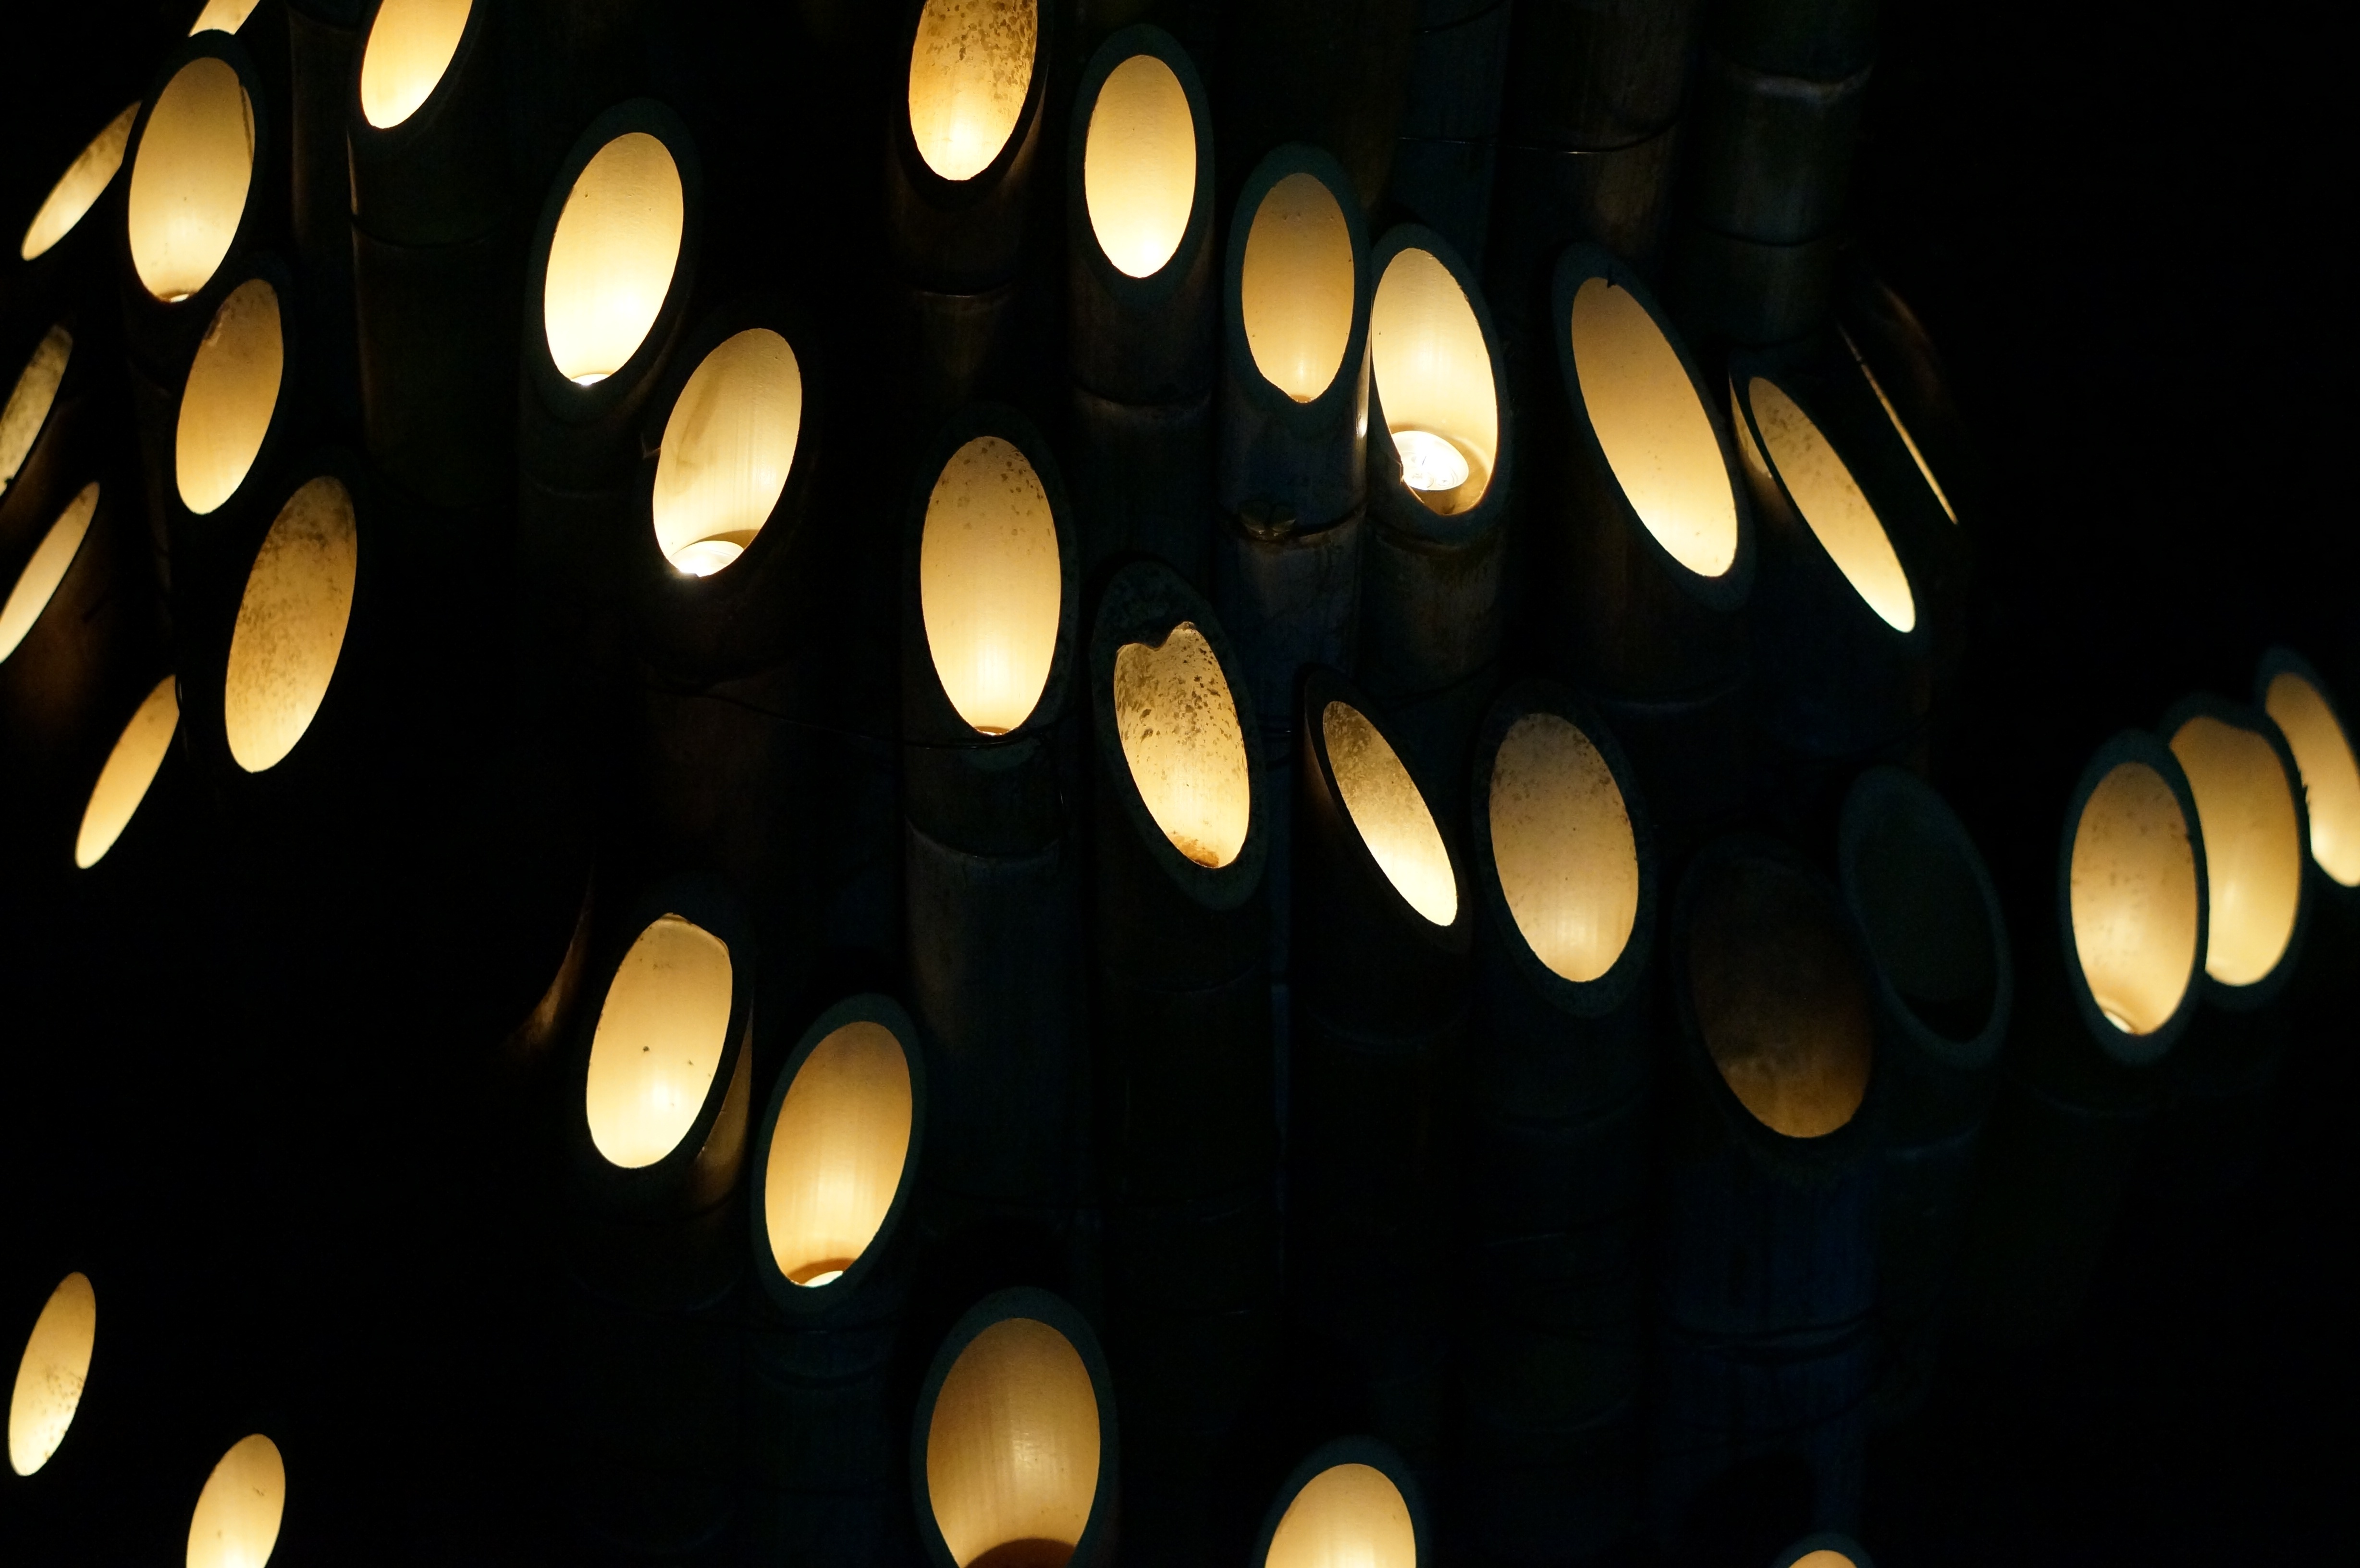
light, night, lantern, flame, fire, darkness, black, yellow, lighting, circle, light fixture, shape, bamboo lantern